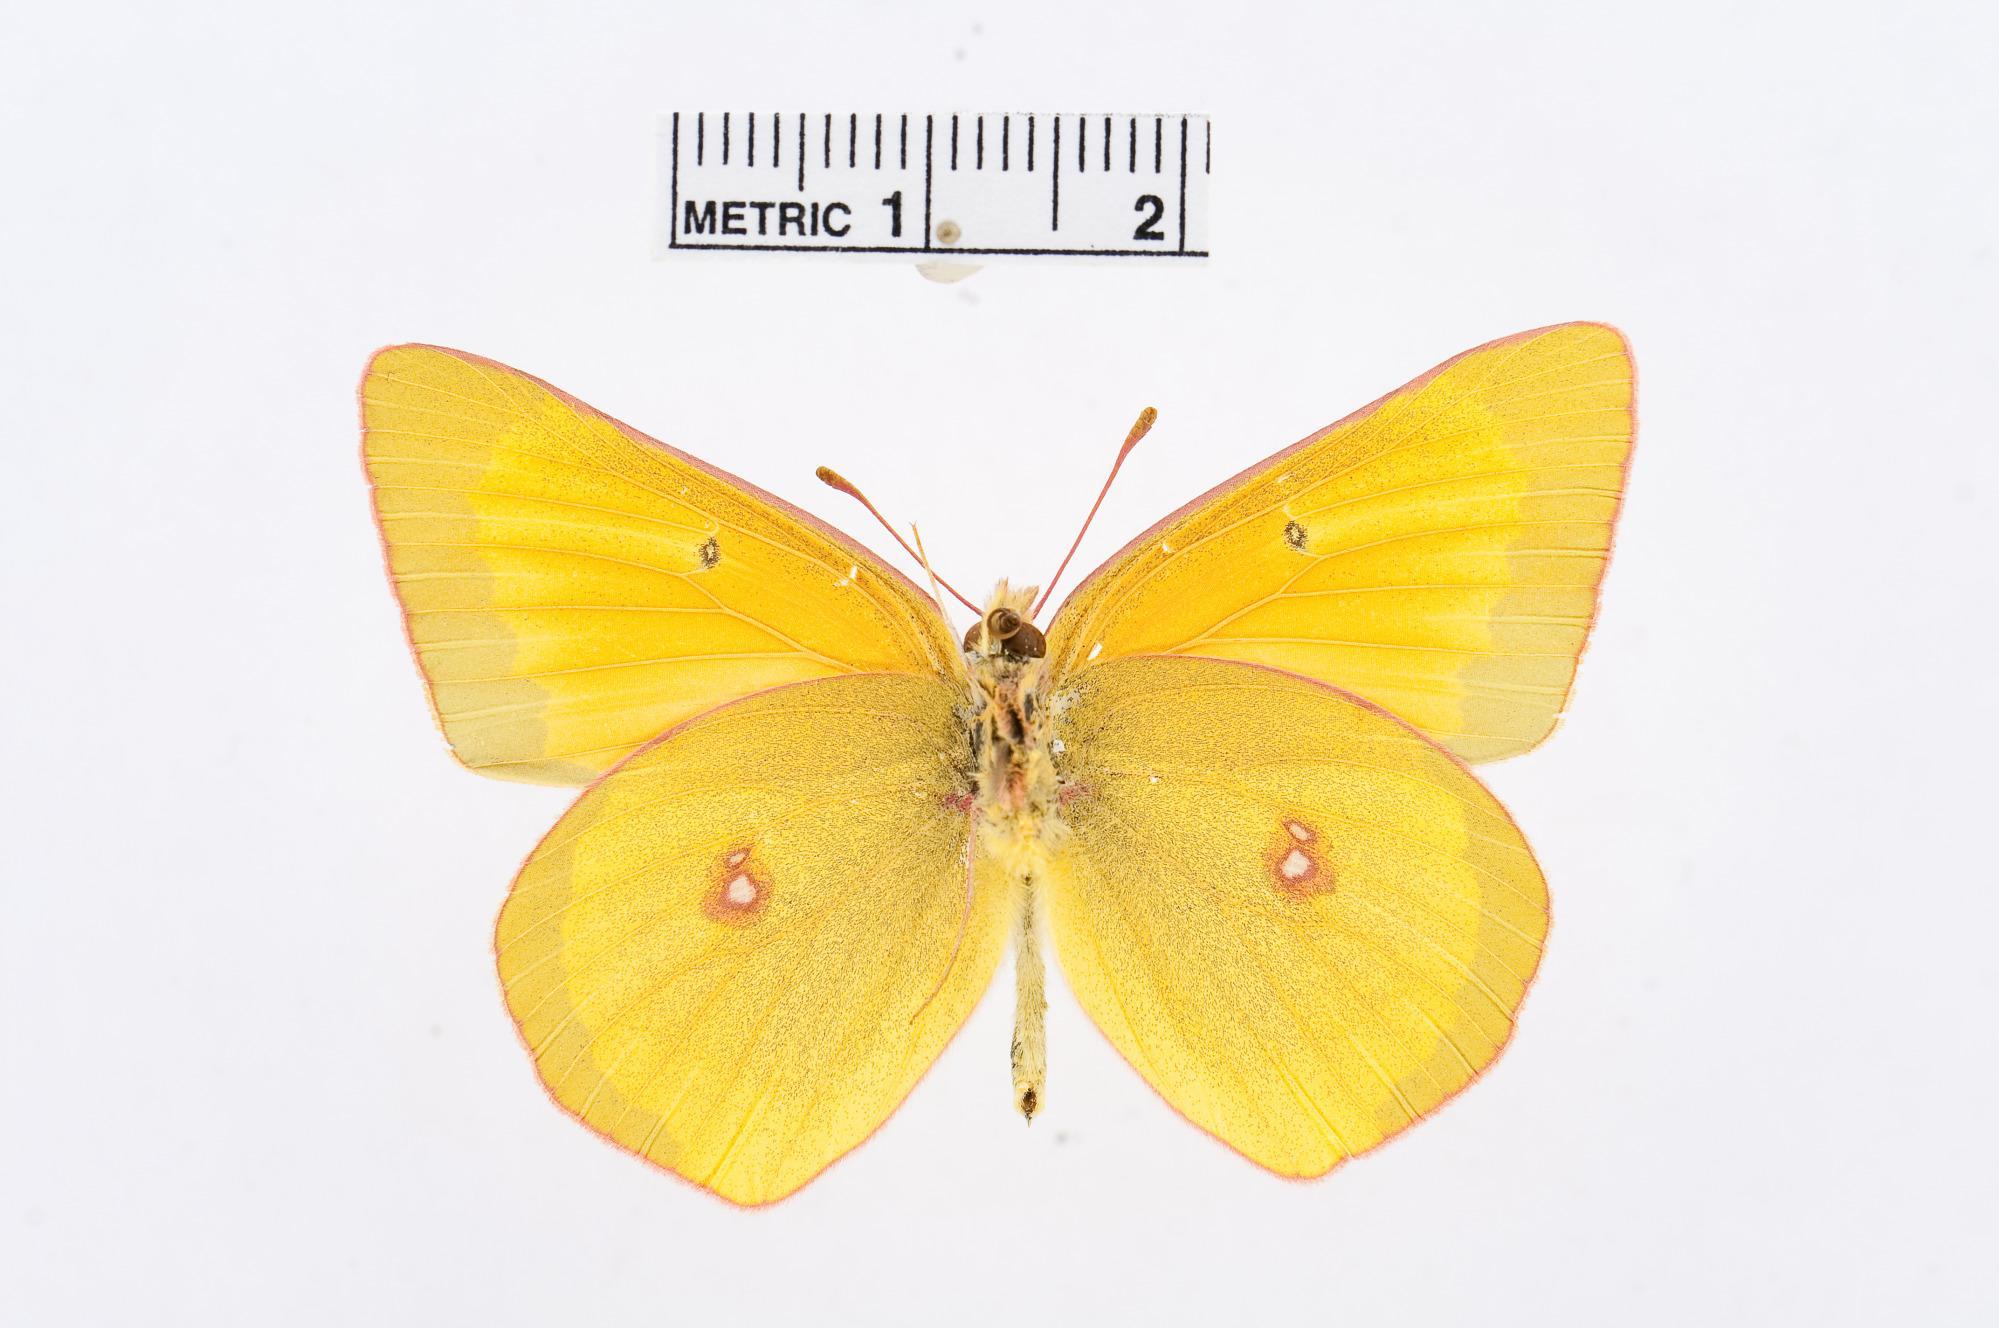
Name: Colias christina
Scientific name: Colias christina
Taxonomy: Animalia, Arthropoda, Hexapoda, Insecta, Lepidoptera, Pieridae, Coliadinae